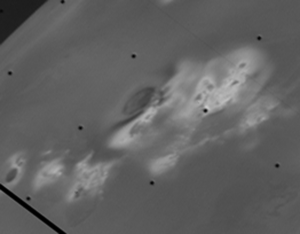
Surt est un volcan actif de Io un satellite galiléen de Jupiter. Il est situé dans l'hémisphère de Io qui fait face à Jupiter, au 45,21°N 336,49°W. Surt est un pic volcanique oblong, de 75 km par 40 km de diamètre, entouré par un dépôt de soufre rougeâtre et du dioxyde de soufre brillant sur ses cotes sud et est. Le volcan a été observé pour la première fois sur des images de la mission Voyager 1 en mars 1979. Plus tard dans l'année, l'Union astronomique internationale désigna ce volcan selon le nom du dieu des volcans d'Islandais, Surtr.